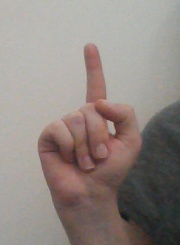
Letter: bb